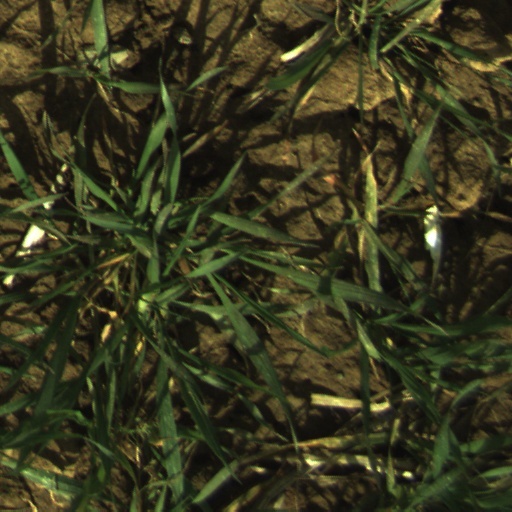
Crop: wheat